Stefan Lazarević

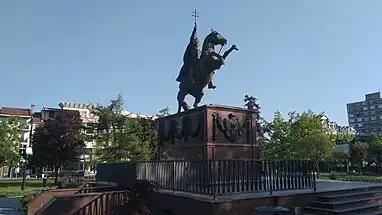
Monument to Stefan Lazarević in Kruševac.

On 7 July, three weeks after the battle, Sigismund sent his palatine Nicholas II Garay to negotiate with Vuk Branković about things that are in his and Serbian favor, where he confirmed in advance any agreements that they have achieved. Although both Nicholas and Vuk were married with sisters of Stefan, it was not uncommon at the time that strong neighbors, even relatives, to suppress the legitimate heirs to throne as juvenile. The outcome of these negotiations is not known, but already in the fall, Sigismund began an offensive against young Serbian prince Stefan. His forces have crossed the Sava River in October and early November were they occupied the fortresses of Borač and Čestin, near present day Kragujevac.